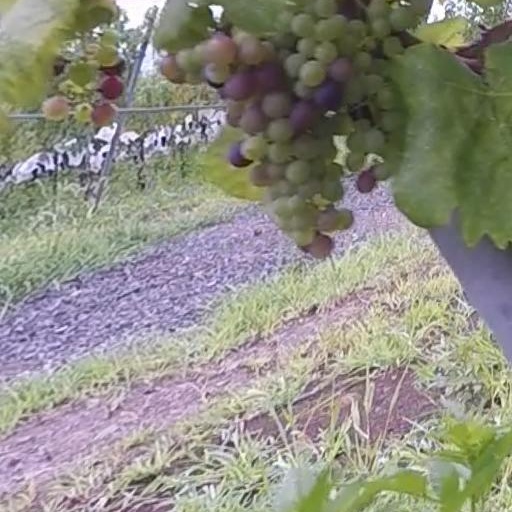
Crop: grape